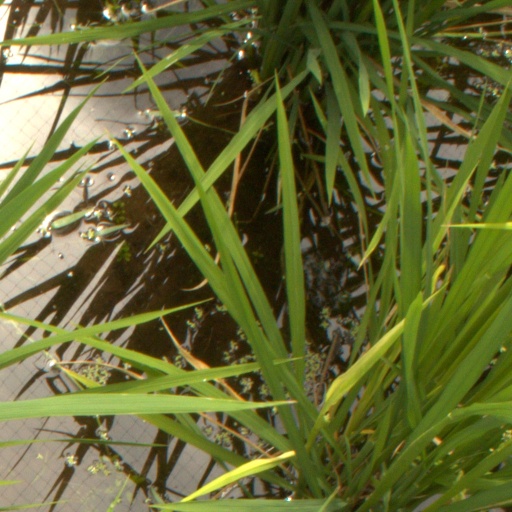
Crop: rice